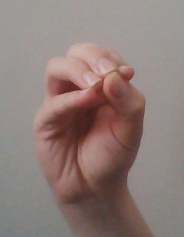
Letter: ha